Warren baronets

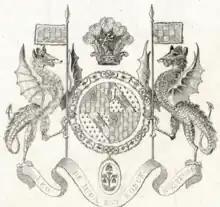
Coat of arms of Sir John Borlase Warren, 1st Baronet

There have been two baronetcies created for persons with the surname Warren, one in the Baronetage of Great Britain and one in the Baronetage of Ireland. As of 2008 one creation is extinct while the other is dormant.